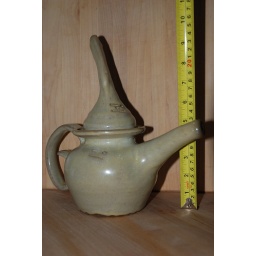
ugly cat in the hat tea pot